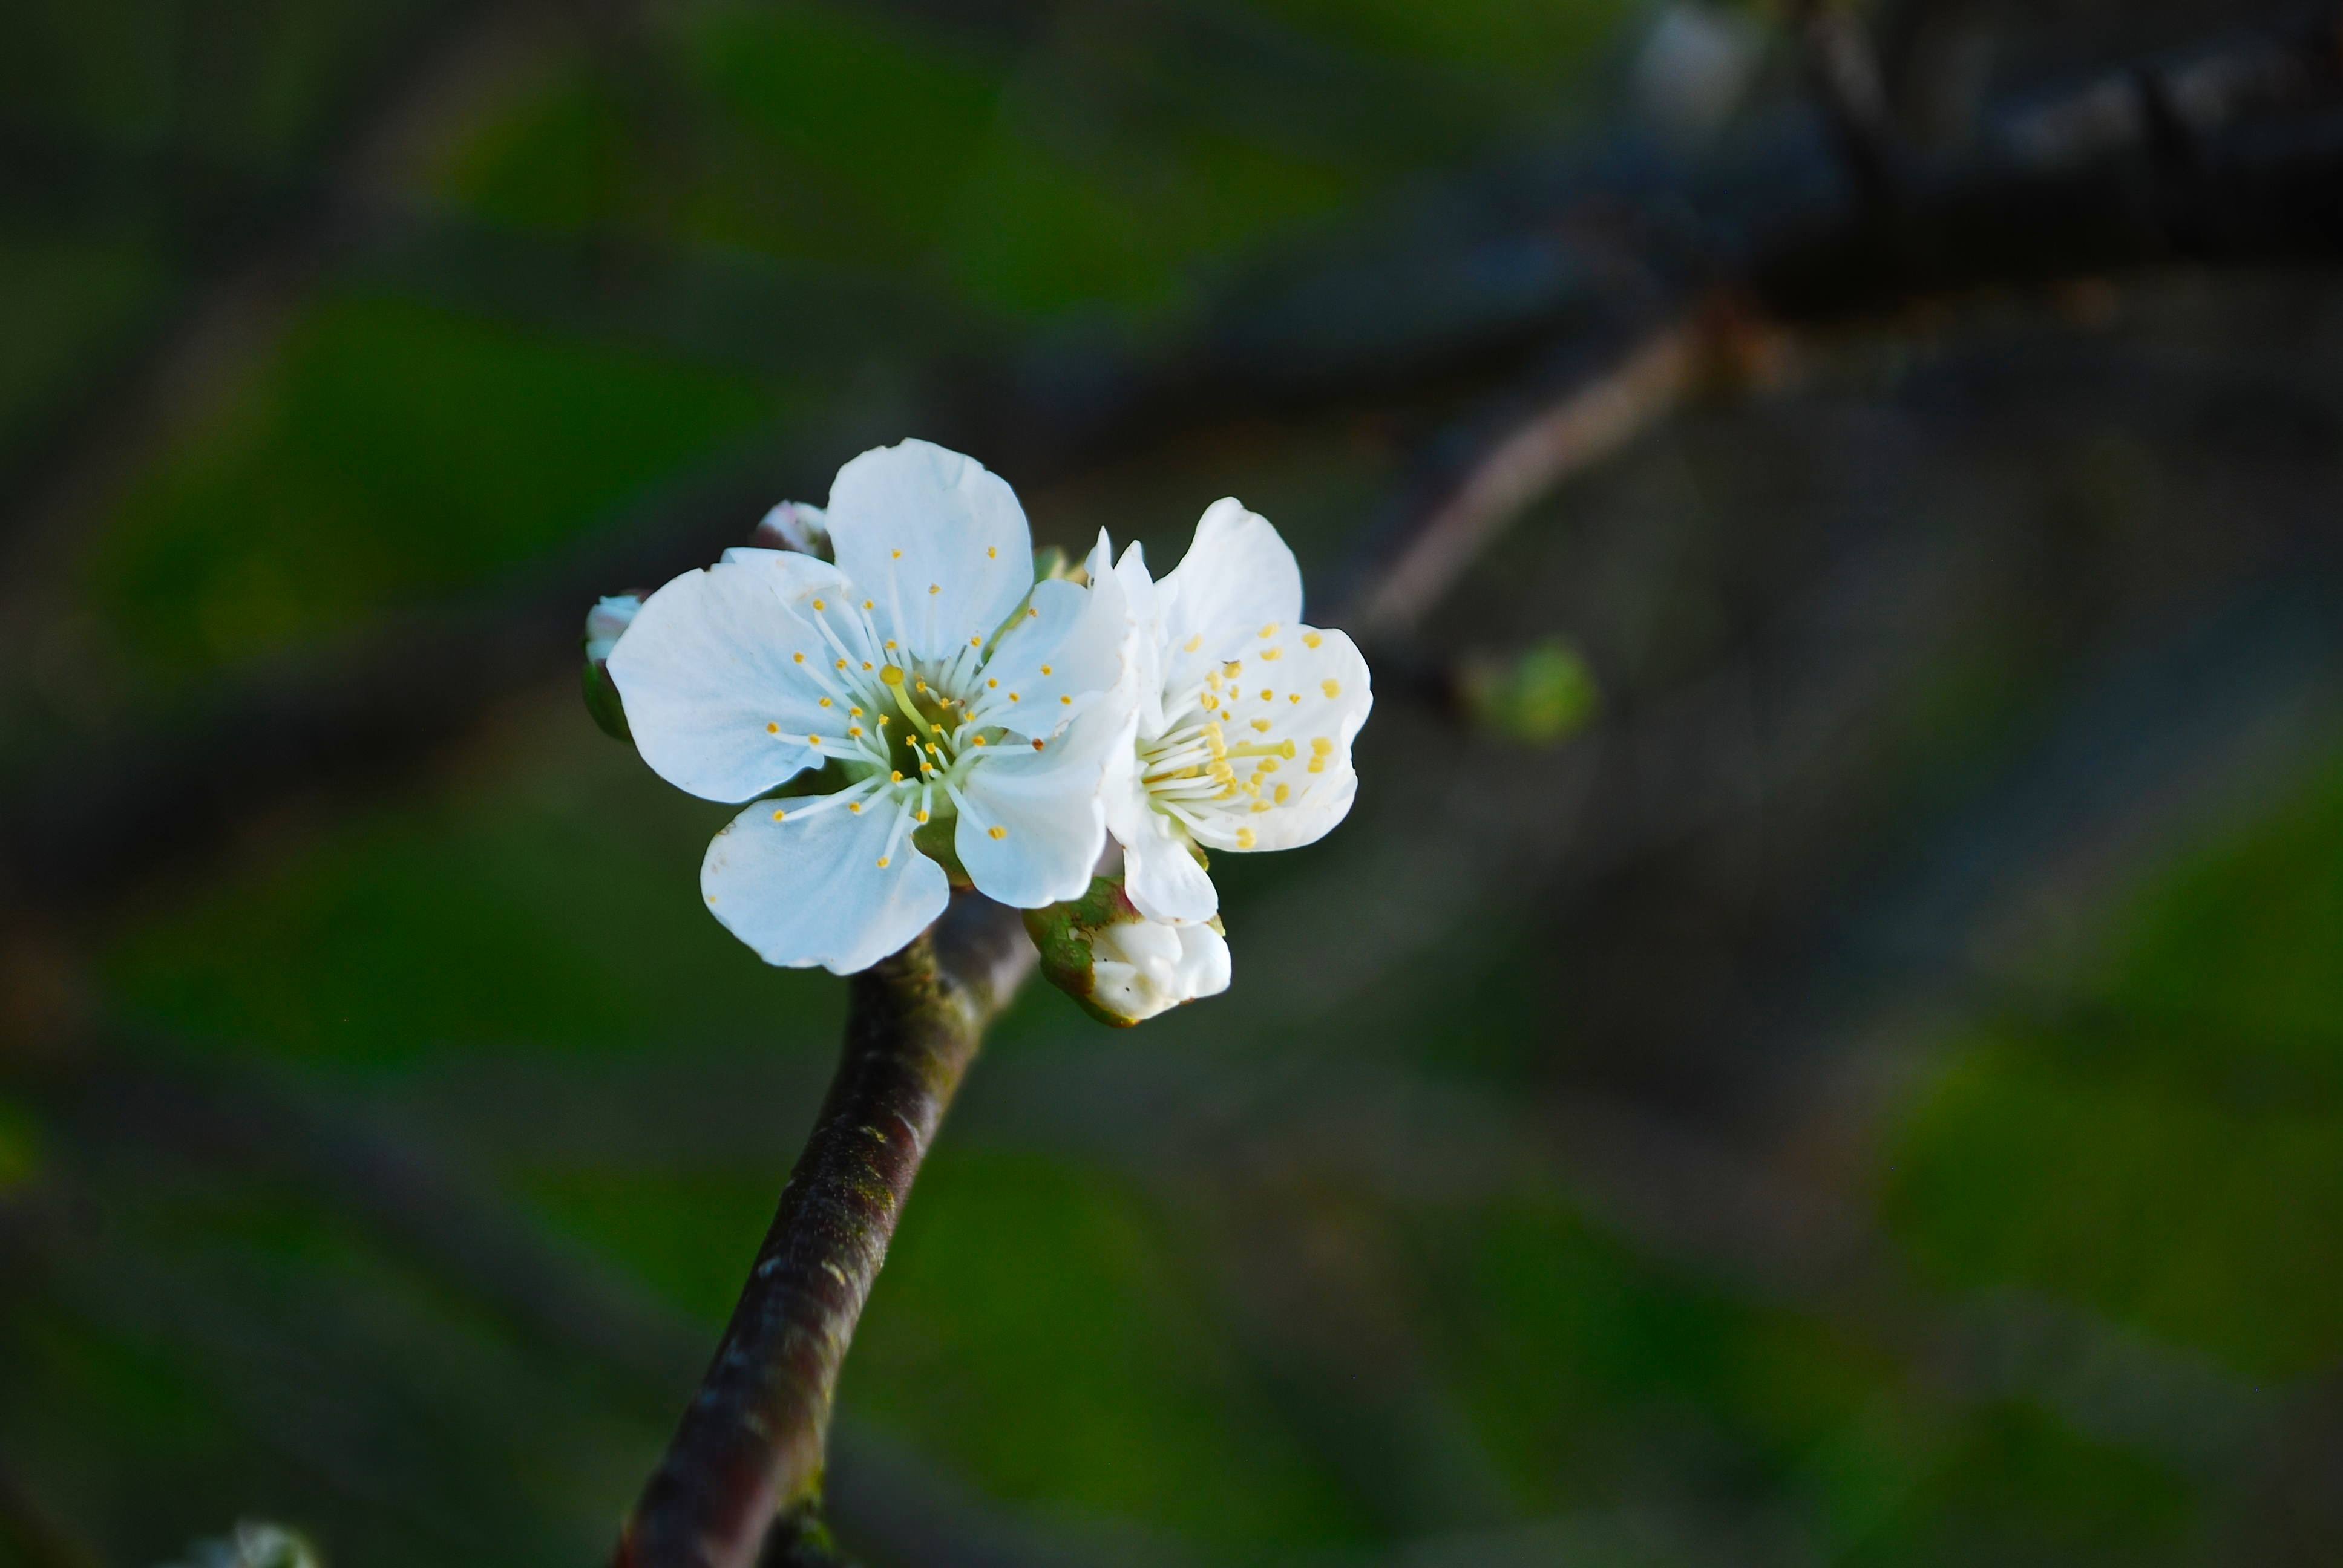
tree, nature, branch, blossom, plant, white, sunlight, leaf, flower, bloom, food, spring, green, produce, fresh, botany, blooming, flora, plants, wildflower, flowers, close up, outside, petals, shrub, blossoms, cluster, cherry, june, macro photography, flowering plant, cherry tree, plant stem, land plant, japanese cherry blossoms, kwanzan cherry blossoms